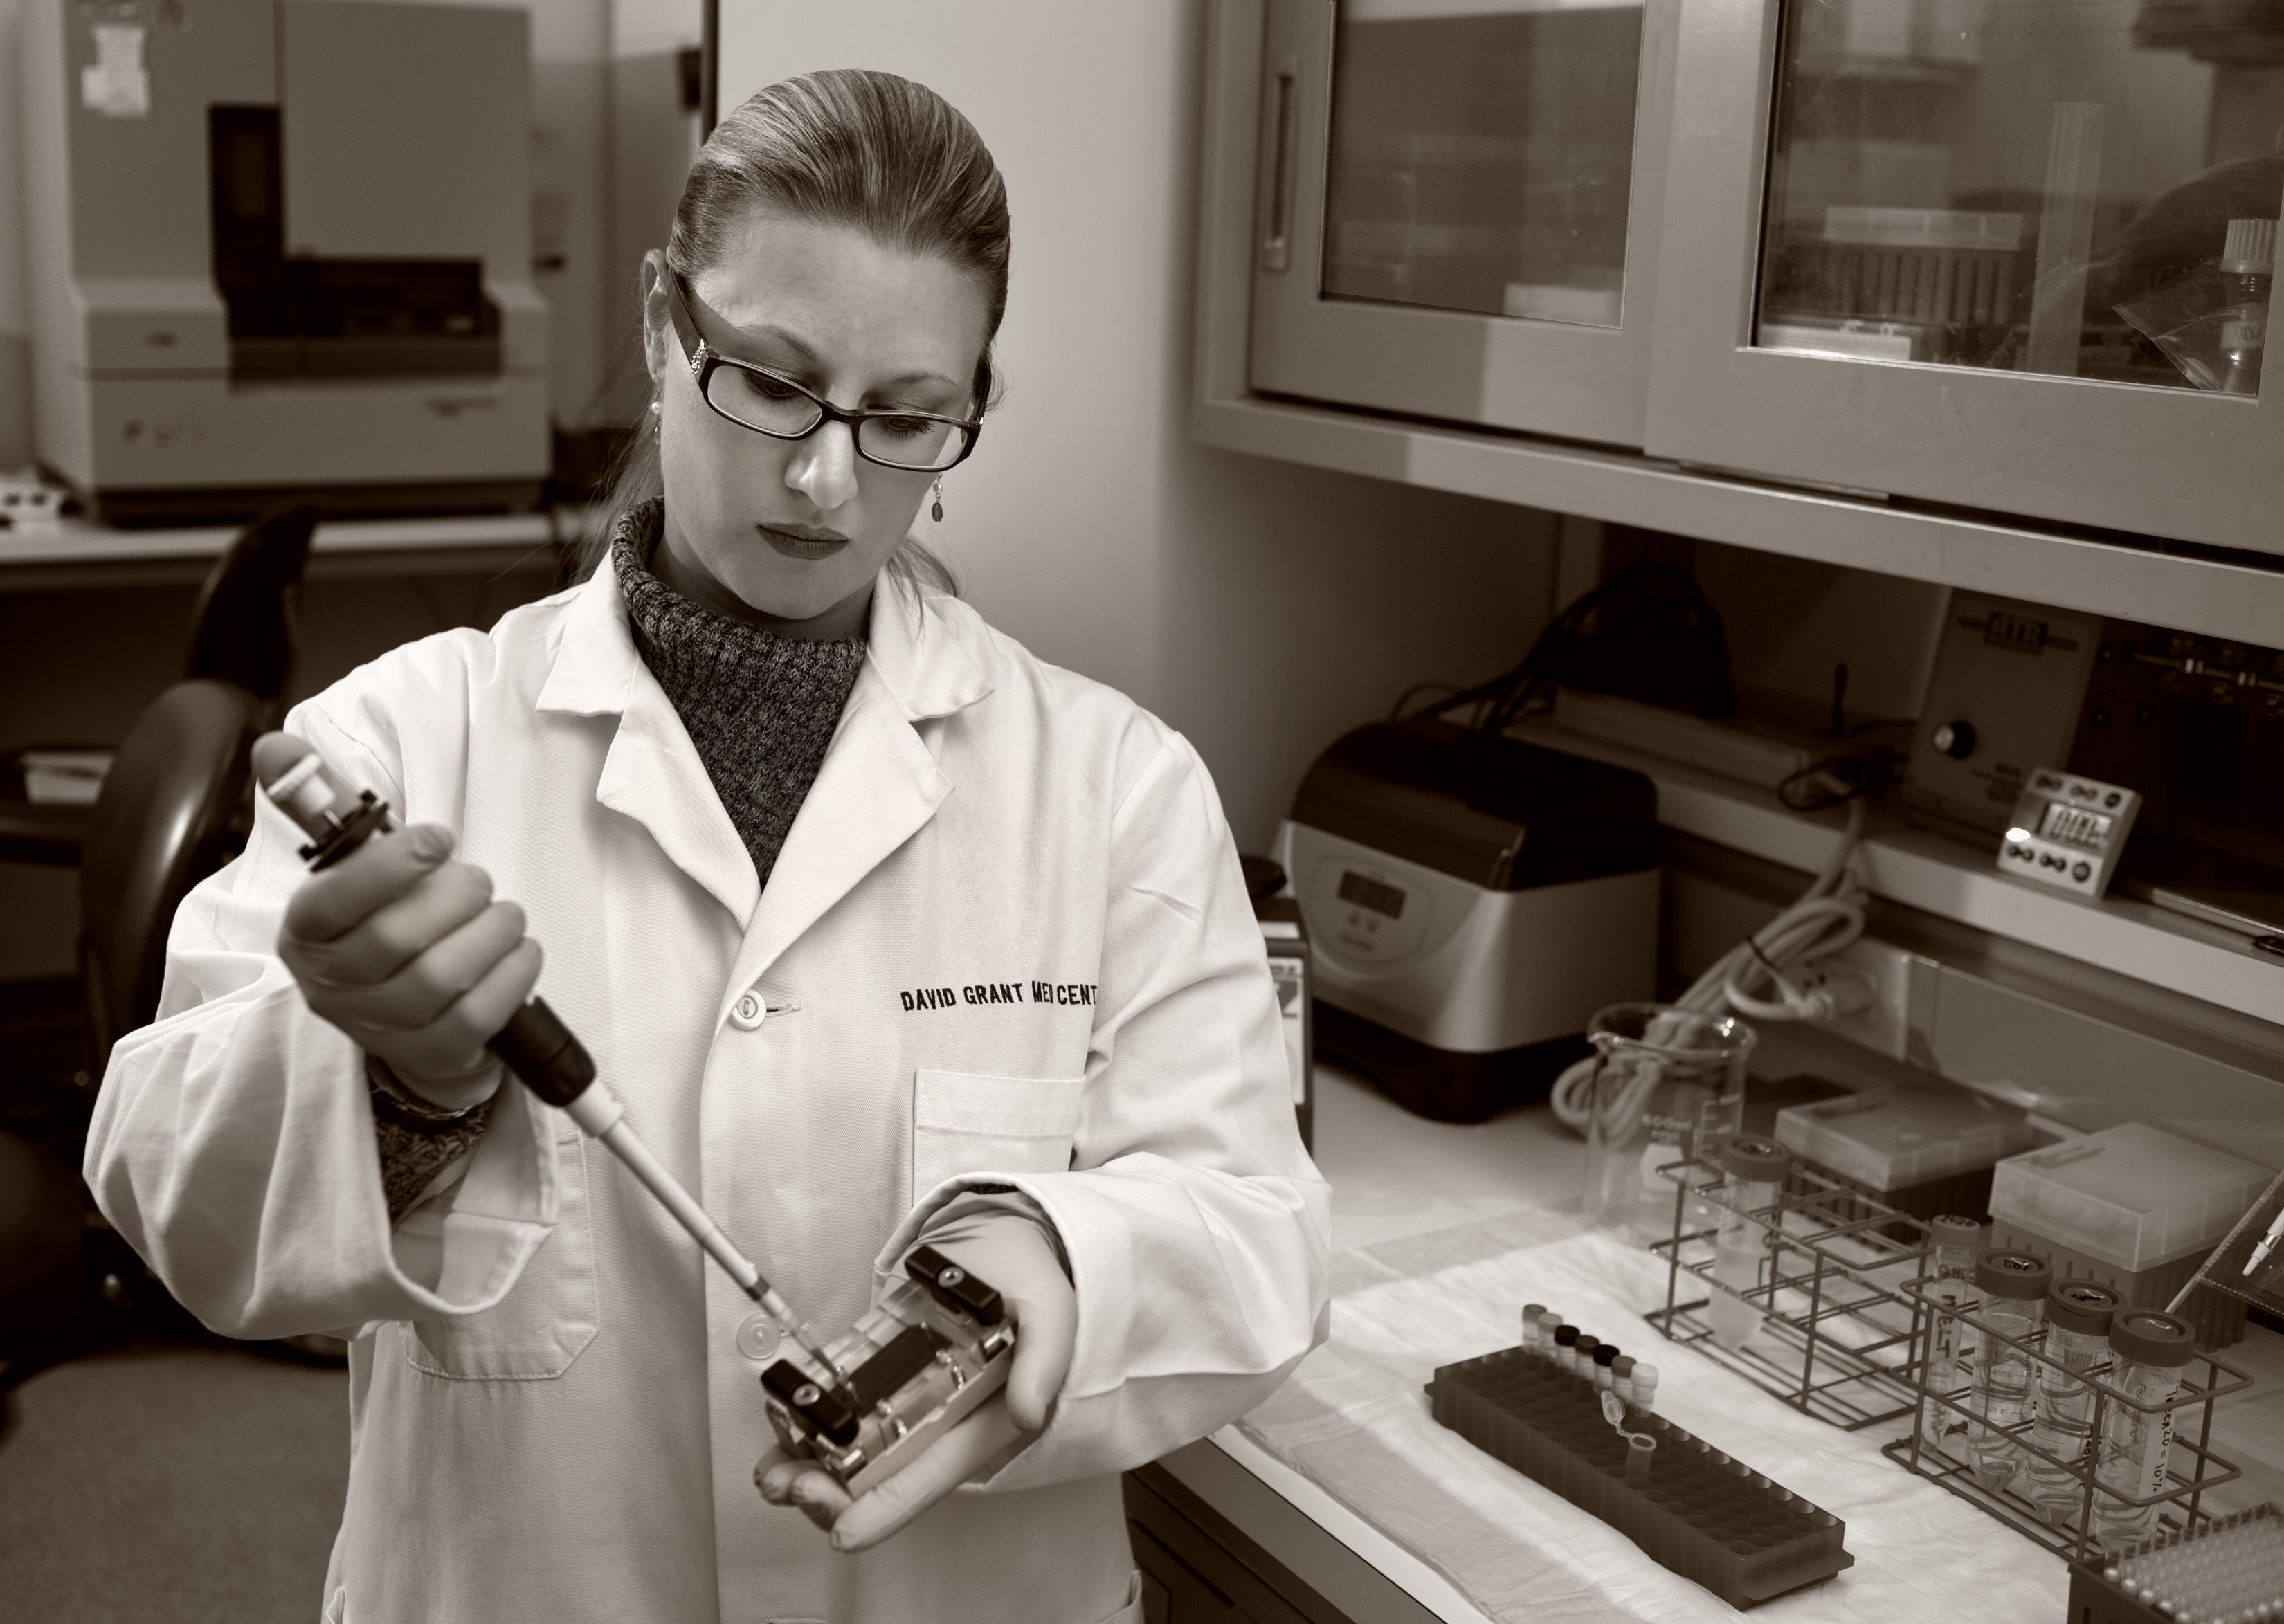
person, biology, professional, profession, cook, science, laboratory, chemist, researcher, general practitioner